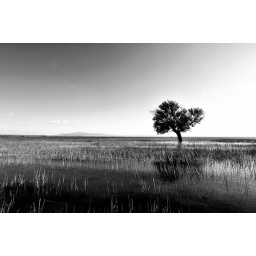
tree in black and white